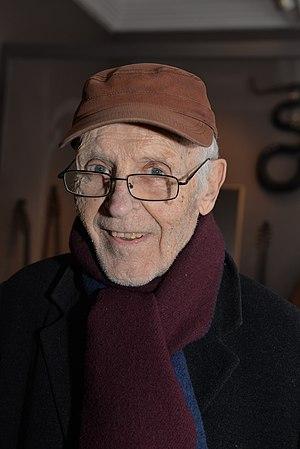
L'artiste Jean Dupuy au Palais Lascaris à Nice en décembre 2017
Jean Dupuy est un artiste français né le 22 novembre 1925 à Moulins dans l'Allier.